Amandus Church (Freiberg am Neckar)

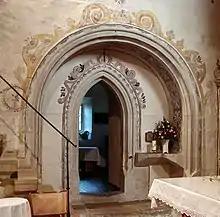
Entrance to the sacristy with Renaissance ornamental imagery

In 1590, the rectory still in use today was built behind the north wall of the church. In 1596, the entire chancel was painted with murals by the artist Jörg Herzog from Markgröningen. The murals in the nave also date from this period. In 1597 and 1607, it was reported that the cemetery could no longer accommodate the victims of the plague. As a result, in 1610 the cemetery still in use today to the east of the church was built. In 1620, a southern transept with a large gallery was added, presumably at the cost of the chapel built in 1500. Around the same time, the round tower on the south side was erected as a stairwell for the manorial lords of Beihingen. During the wars of the 17th century, i.e. the Thirty Years' War and the War of the Palatine Succession, the church lost its windows, stalls, pulpit, and the bells installed in 1631.